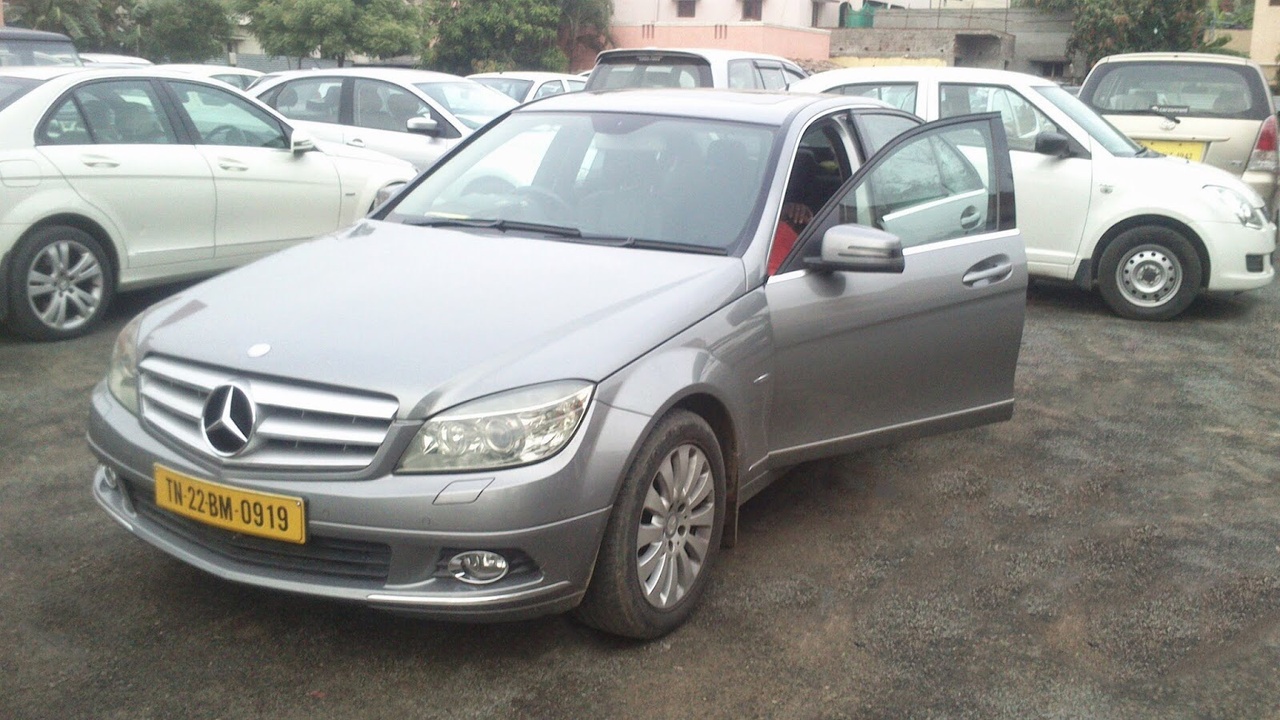
Call Taxi in Tamil Nadu, India